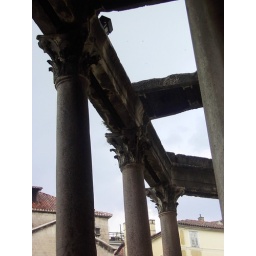
The church is octagonal and the roof (or pieces of it anyway) are held up by these Corinthian columns.